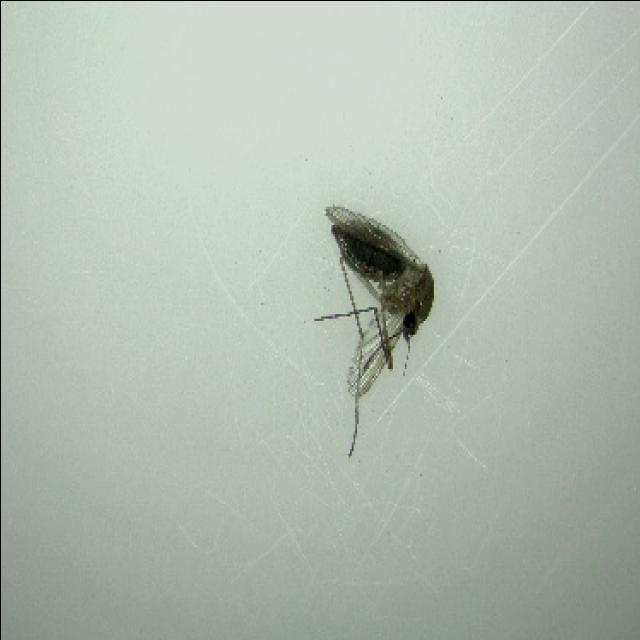
Species: culex_tritaeniorhynchus